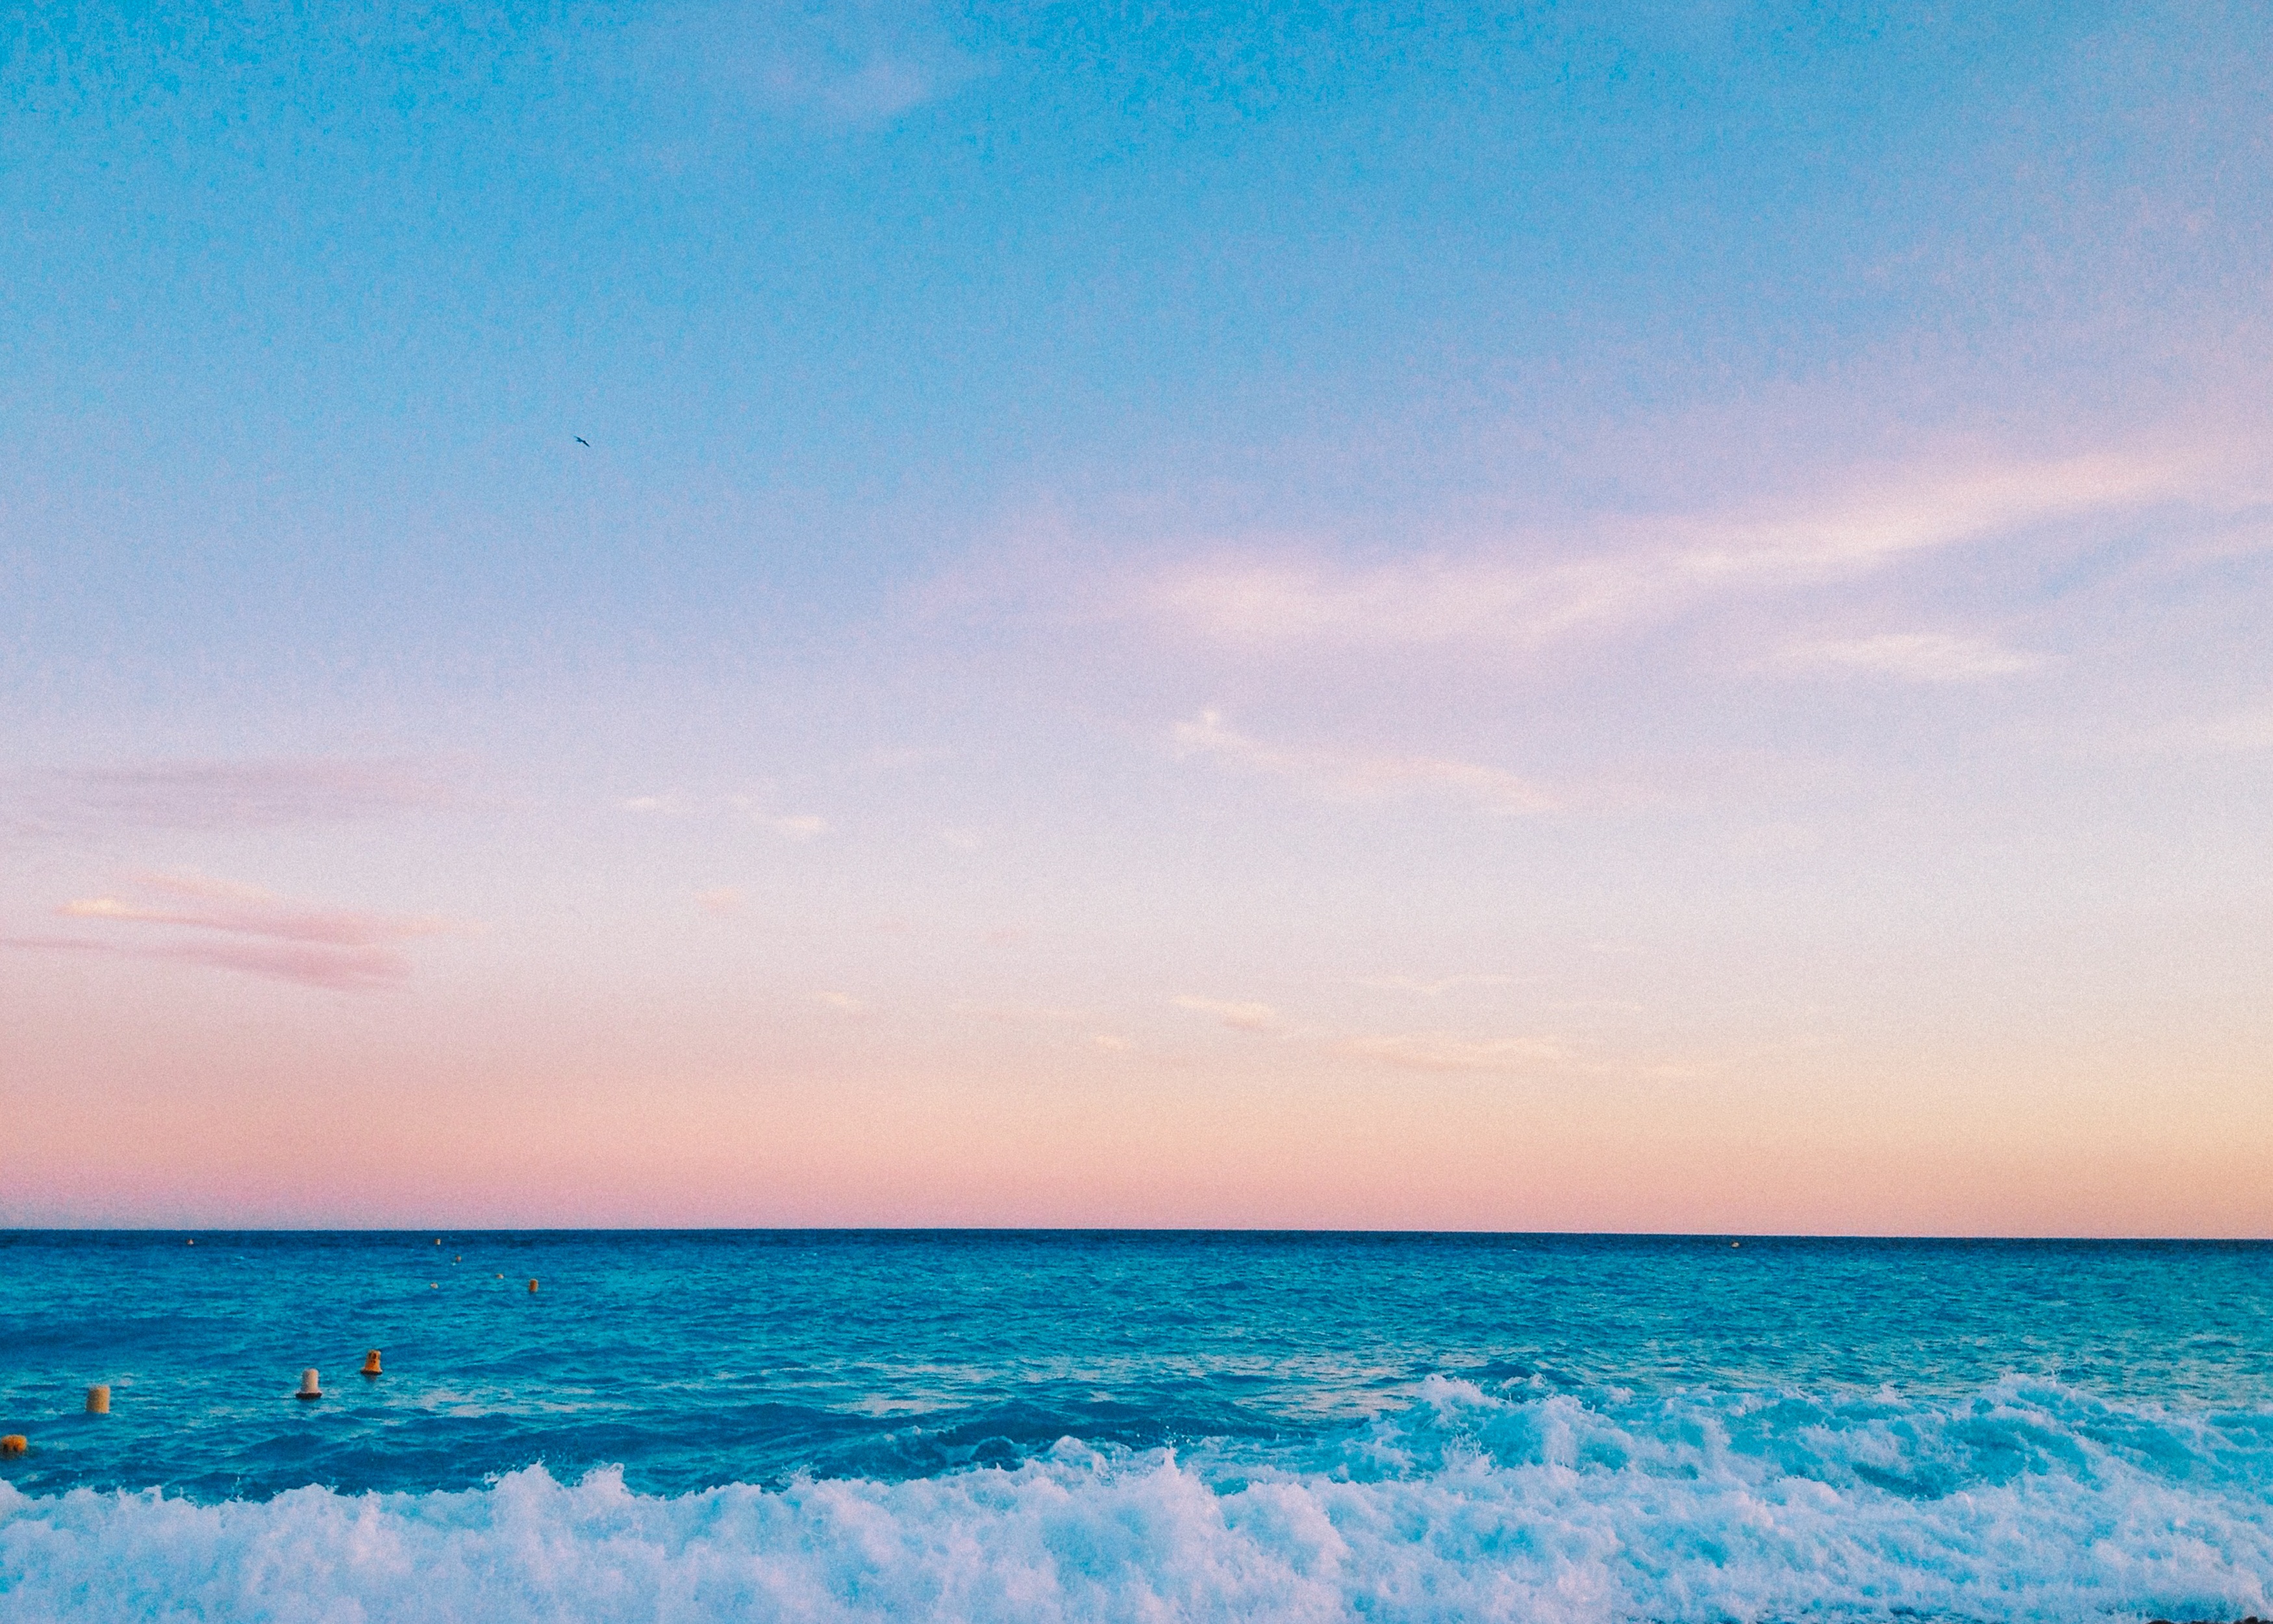
beach, sea, coast, ocean, horizon, cloud, sky, sunrise, sunset, sunlight, morning, shore, wave, dawn, dusk, body of water, afterglow, wind wave